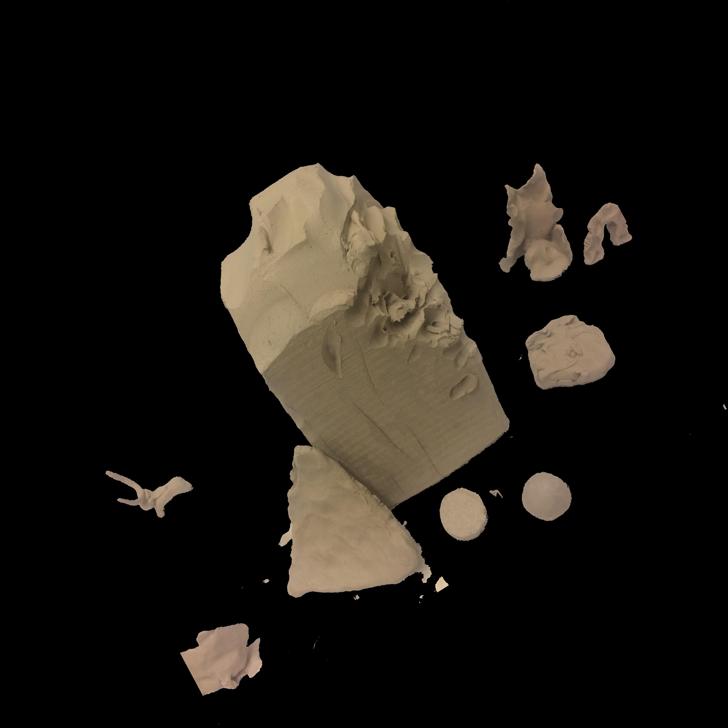
Soil type: Clay soil